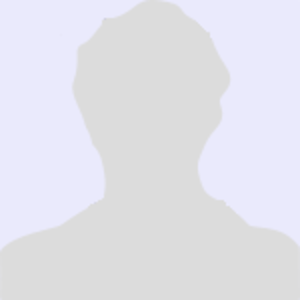
Les sénateurs de la VIIIe législature ont été élus lors des Élections sénatoriales polonaises de 2011 qui se sont tenues le 9 octobre 2011